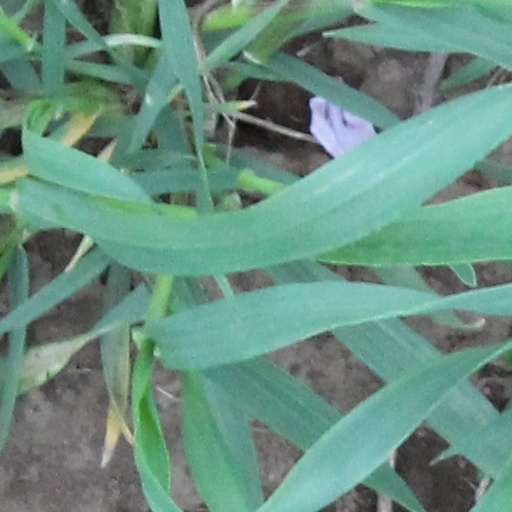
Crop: wheat